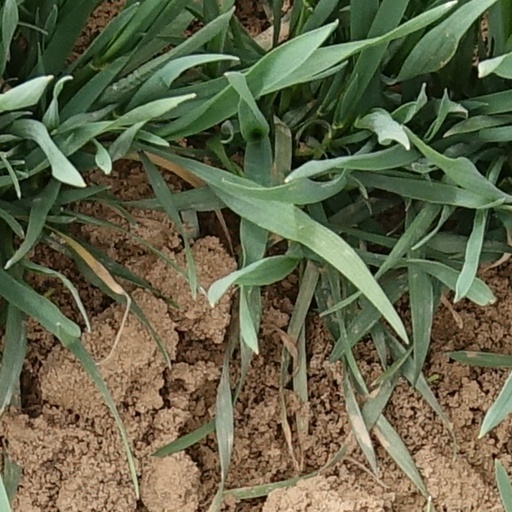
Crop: wheat